Sarah Jones (American journalist)

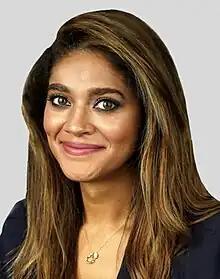

Sarah Jones (born March 1985) is an American Emmy Award winning journalist and founder of Sarah Jones Reports. She hosts a weekly podcast show, "Sarah Jones Breaks It Down". In addition, she is the author "of Cancer Awareness Magazine for Kids: Leukemia" and "A Kids Book About War".